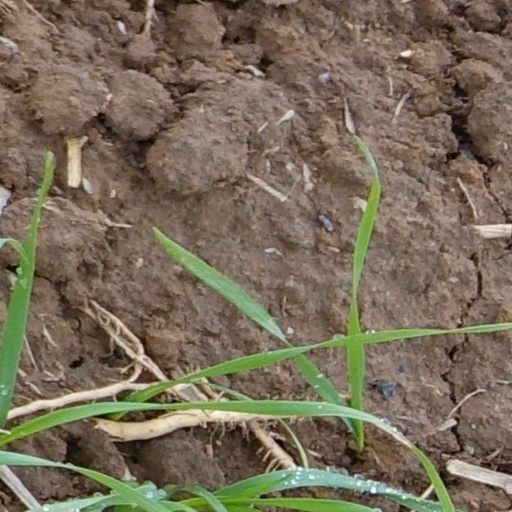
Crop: wheat